Maren Morris

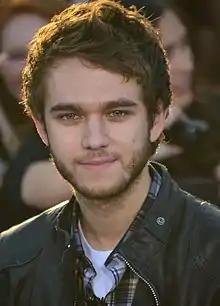
Maren Morris was a featured vocalist on Zedd's 2018 single "The Middle".

In 2018, Morris was chosen by Zedd and Grey to appear as the lead vocalist on their pop single "The Middle". Zedd traveled to Nashville to record Morris's part and the song was released following that. The track became her breakout pop crossover single and expanded her audience. "The Middle" reached the "Billboard" Hot 100 top ten, peaking at number five. Taylor Weatherby of "Billboard" commented that the song "may have drawn the roadmap for a reliable new path to crossover success." On October 5, 2018, Morris appeared as a special guest during Taylor Swift's Reputation Stadium Tour in Arlington, Texas, performing "The Middle" with Swift.